Edison Bell

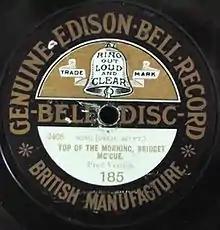
early Edison Bell record label

In 1908 Edison Bell introduced the "Discaphone", a machine that would play both laterally and vertically-cut disc records. This model was made into the 1920s, and has the distinction of being one of the few gramophones of the era with a British-made motor mechanism. The laterally-cut Edison Bell disc label first appeared May 1908. These had a diameter of 10.5 inches and were until the original series was discontinued November 1912 just shy of 500 issues. A few months after the 1908 introduction of the Edison Bell disc records, another disc record label was introduced. Phonadisc Records were vertically cut, and were smaller in diameter at 8.75 inches. That year Edison Bell consolidated a share of the cylinder record market by acquiring rival cylinder company Sterling and Hunting. Ltd. Edison Bell cylinders were marketed under the several names, including Grand Concert, Indestructible Ebony, London, Popular, and Standard.